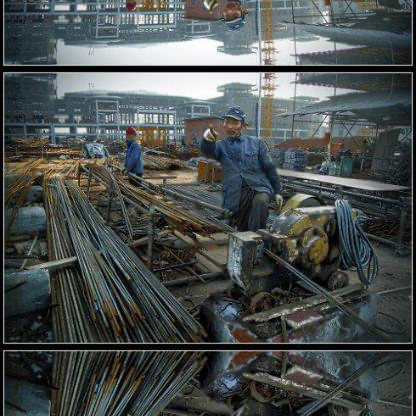
Objects in the image:
label: helmet
label: head
label: helmet
label: head